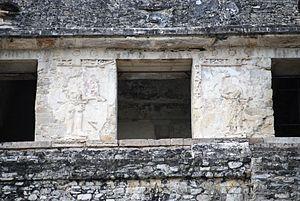
Palenque est une cité maya qui se situe dans l’État mexicain du Chiapas, près du fleuve Usumacinta. C’est l’un des sites les plus impressionnants de cette culture. Comparée aux autres cités mayas, elle est de taille moyenne : bien plus petite que Tikal ou Copán, elle se distingue néanmoins par son patrimoine architectural et sculptural.